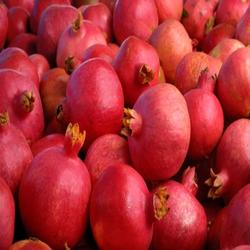
Label: Pomegranate